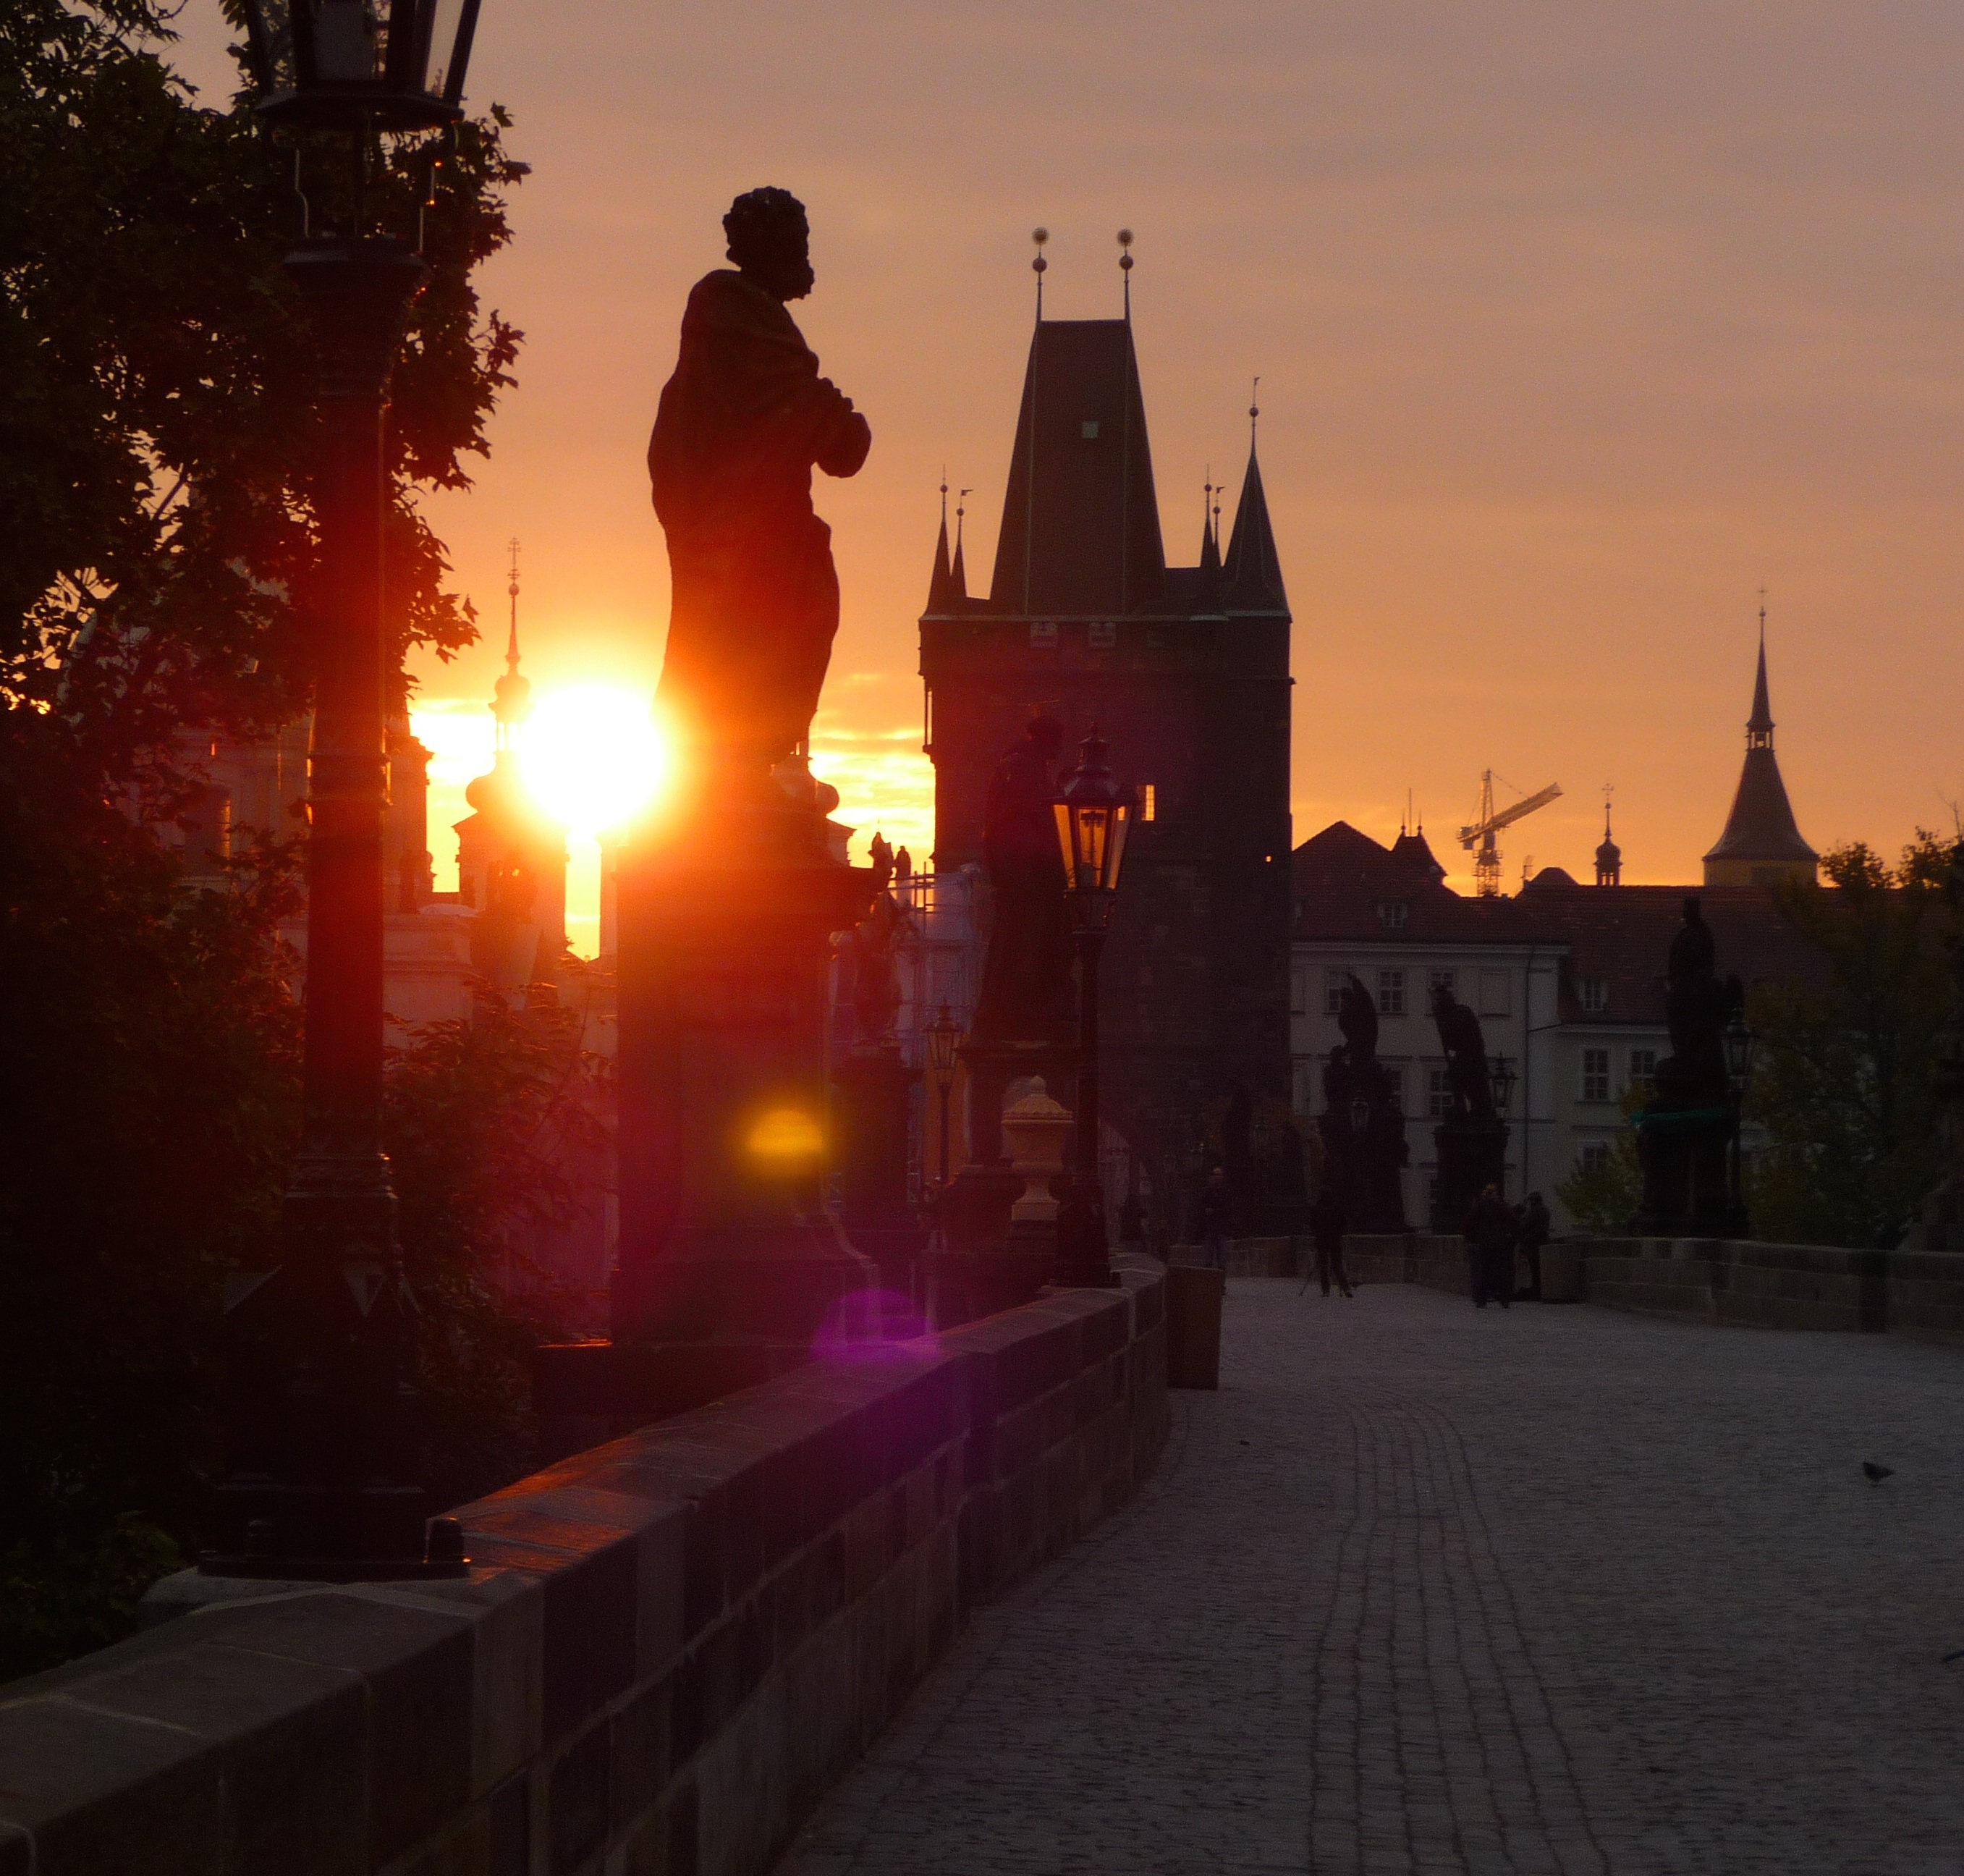
light, sun, sunrise, sunset, night, sunlight, morning, dawn, dusk, evening, prague, lighting, temple, czech republic, charles bridge